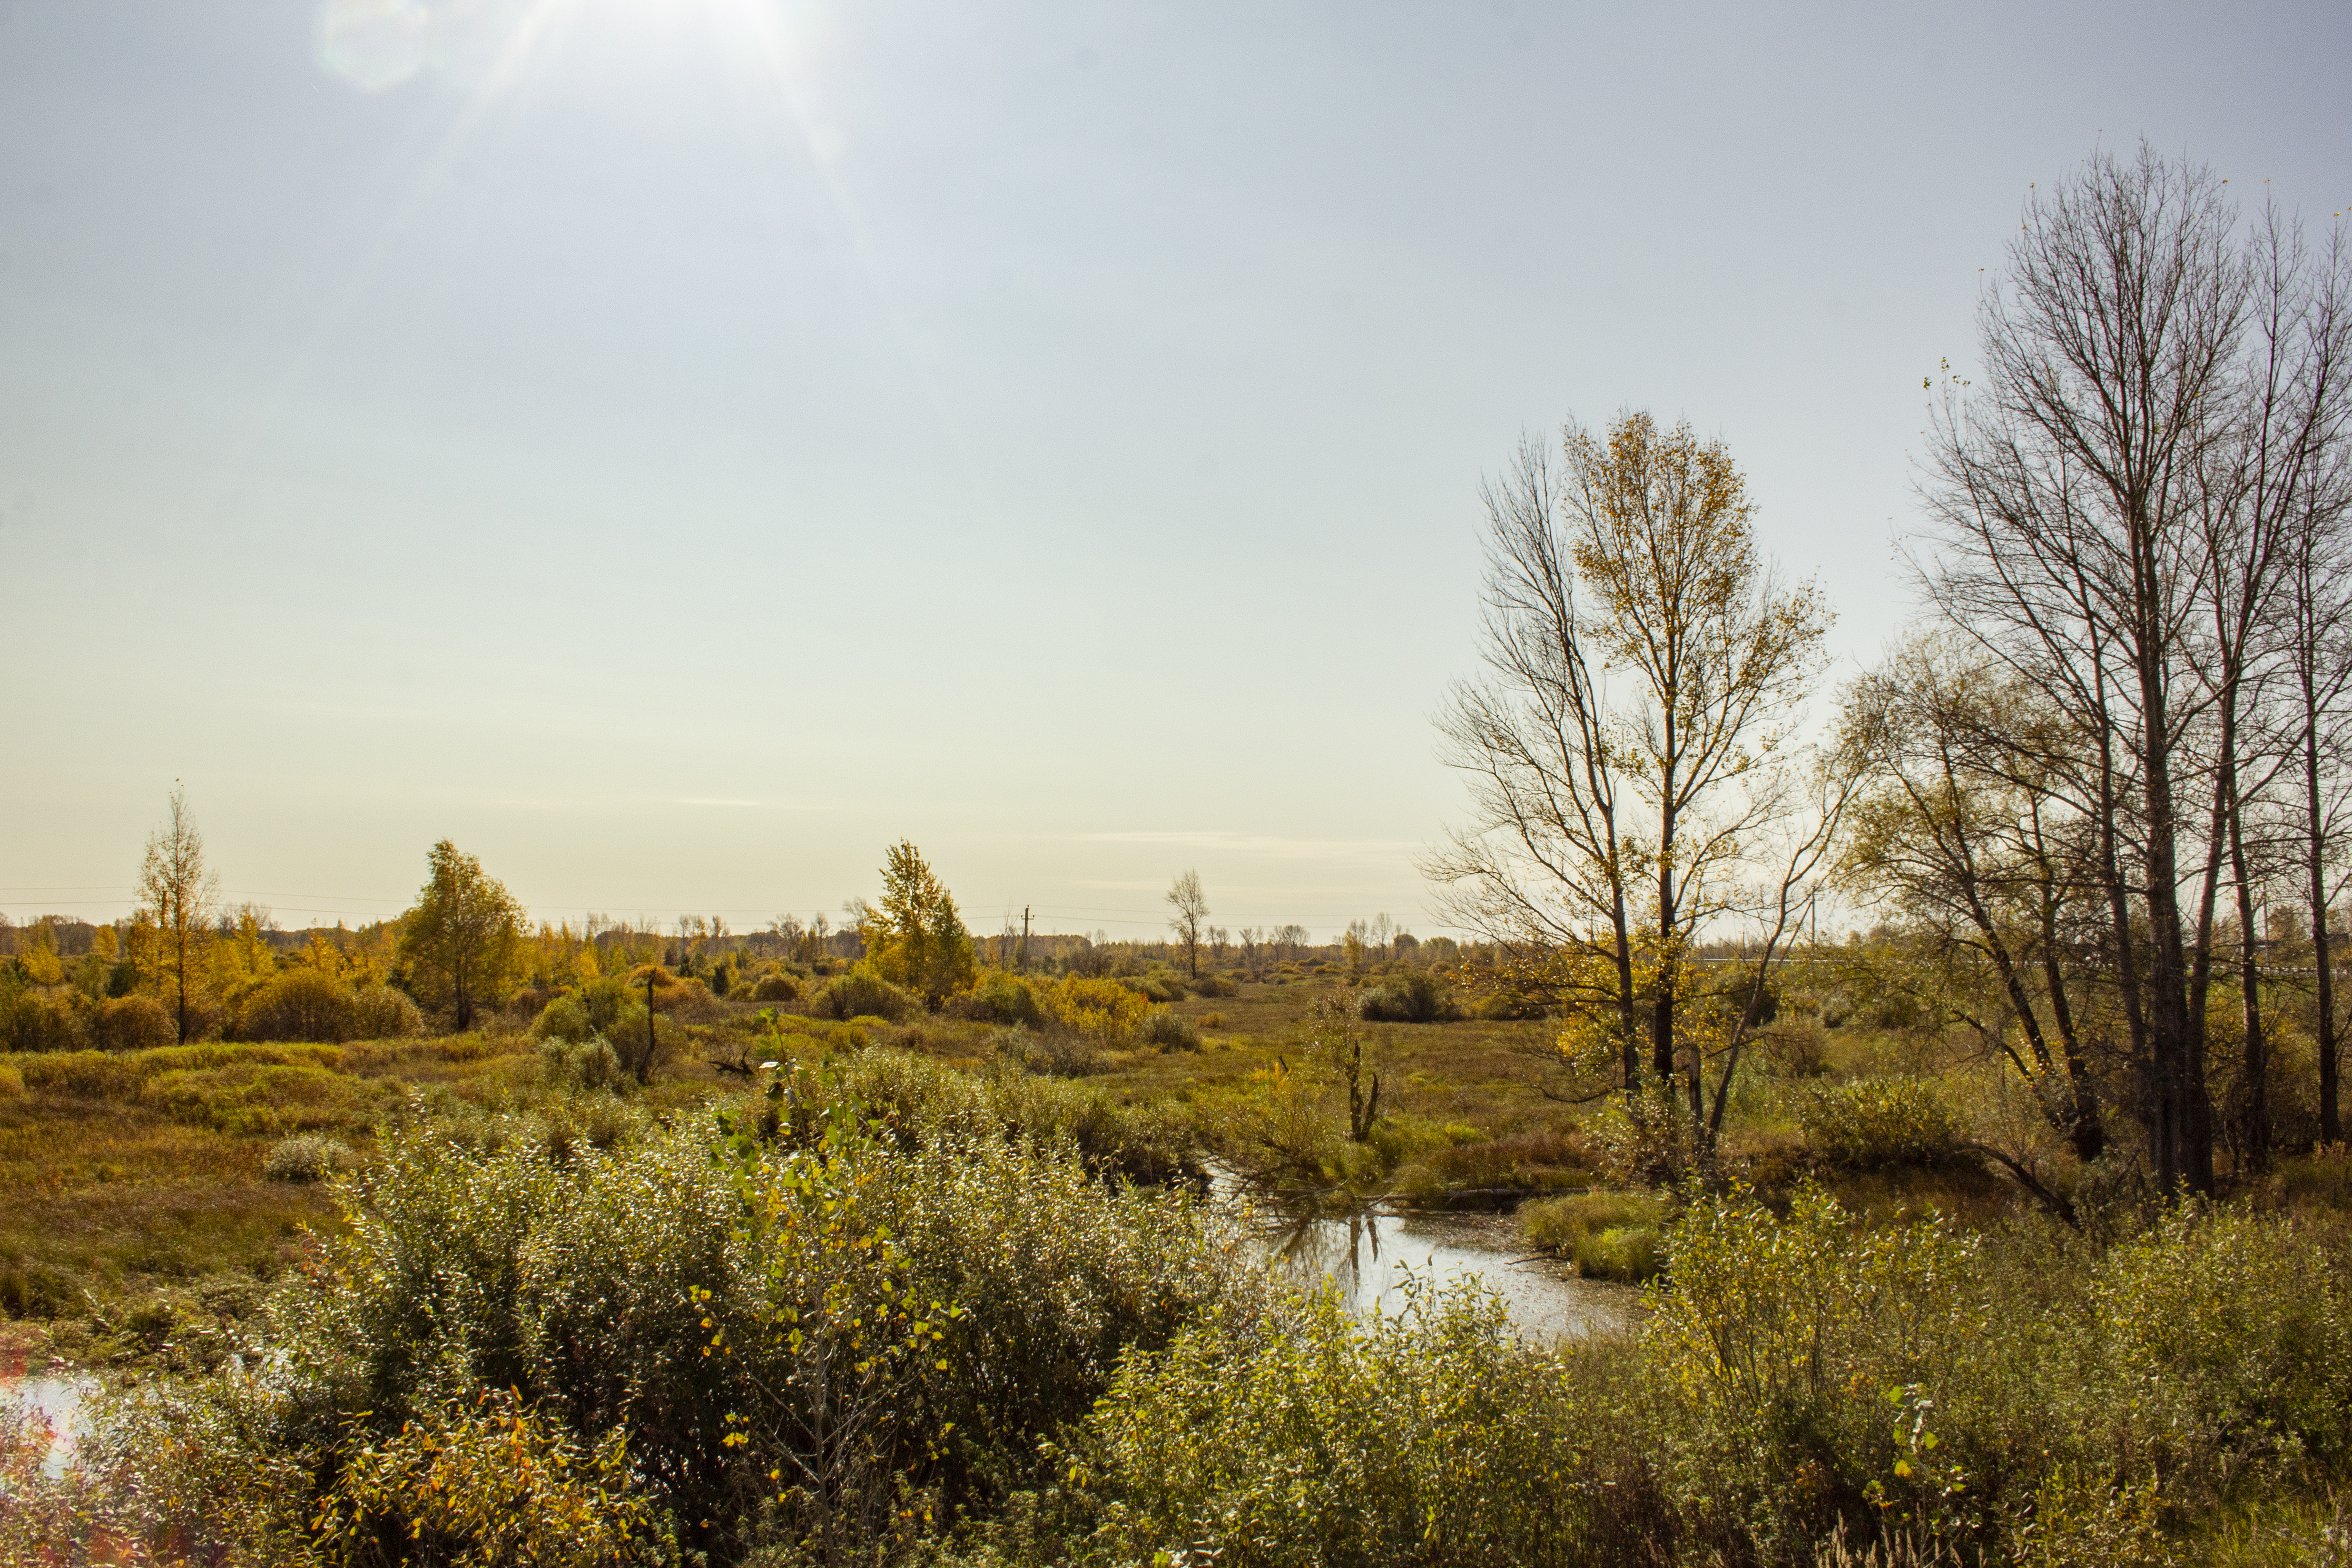
autumn, field, grass, trees, landscape, road, natural landscape, nature, sky, tree, vegetation, natural environment, nature reserve, light, wilderness, sunlight, atmospheric phenomenon, cloud, yellow, morning, grassland, biome, leaf, woody plant, plant community, rural area, grass family, forest, plant, spring, branch, ecoregion, shrubland, plain, meadow, prairie, hill, winter, wildlife, reflection, bog, land lot, mountain, river, woodland, savanna, shrub, wetland, pasture, fell, horizon, national park, marsh